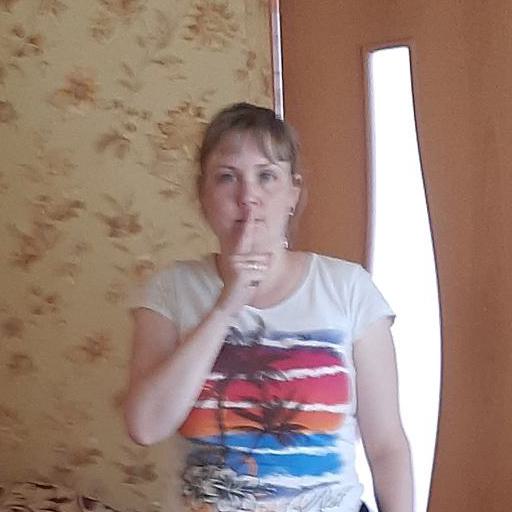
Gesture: mute